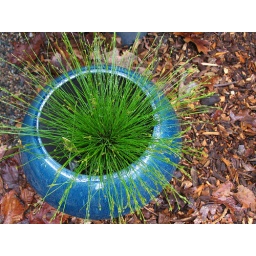
Ornamental grass in a blue ceramic pot